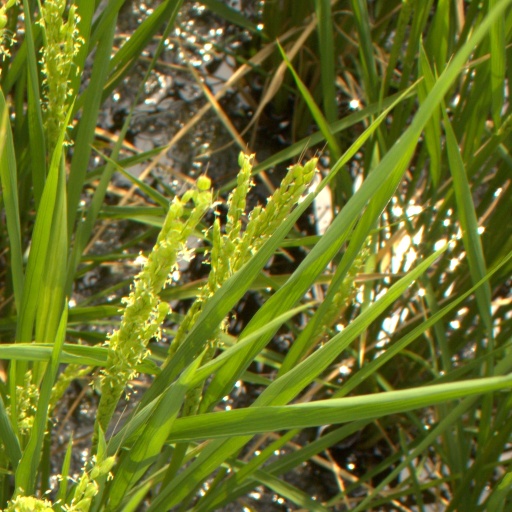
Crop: rice